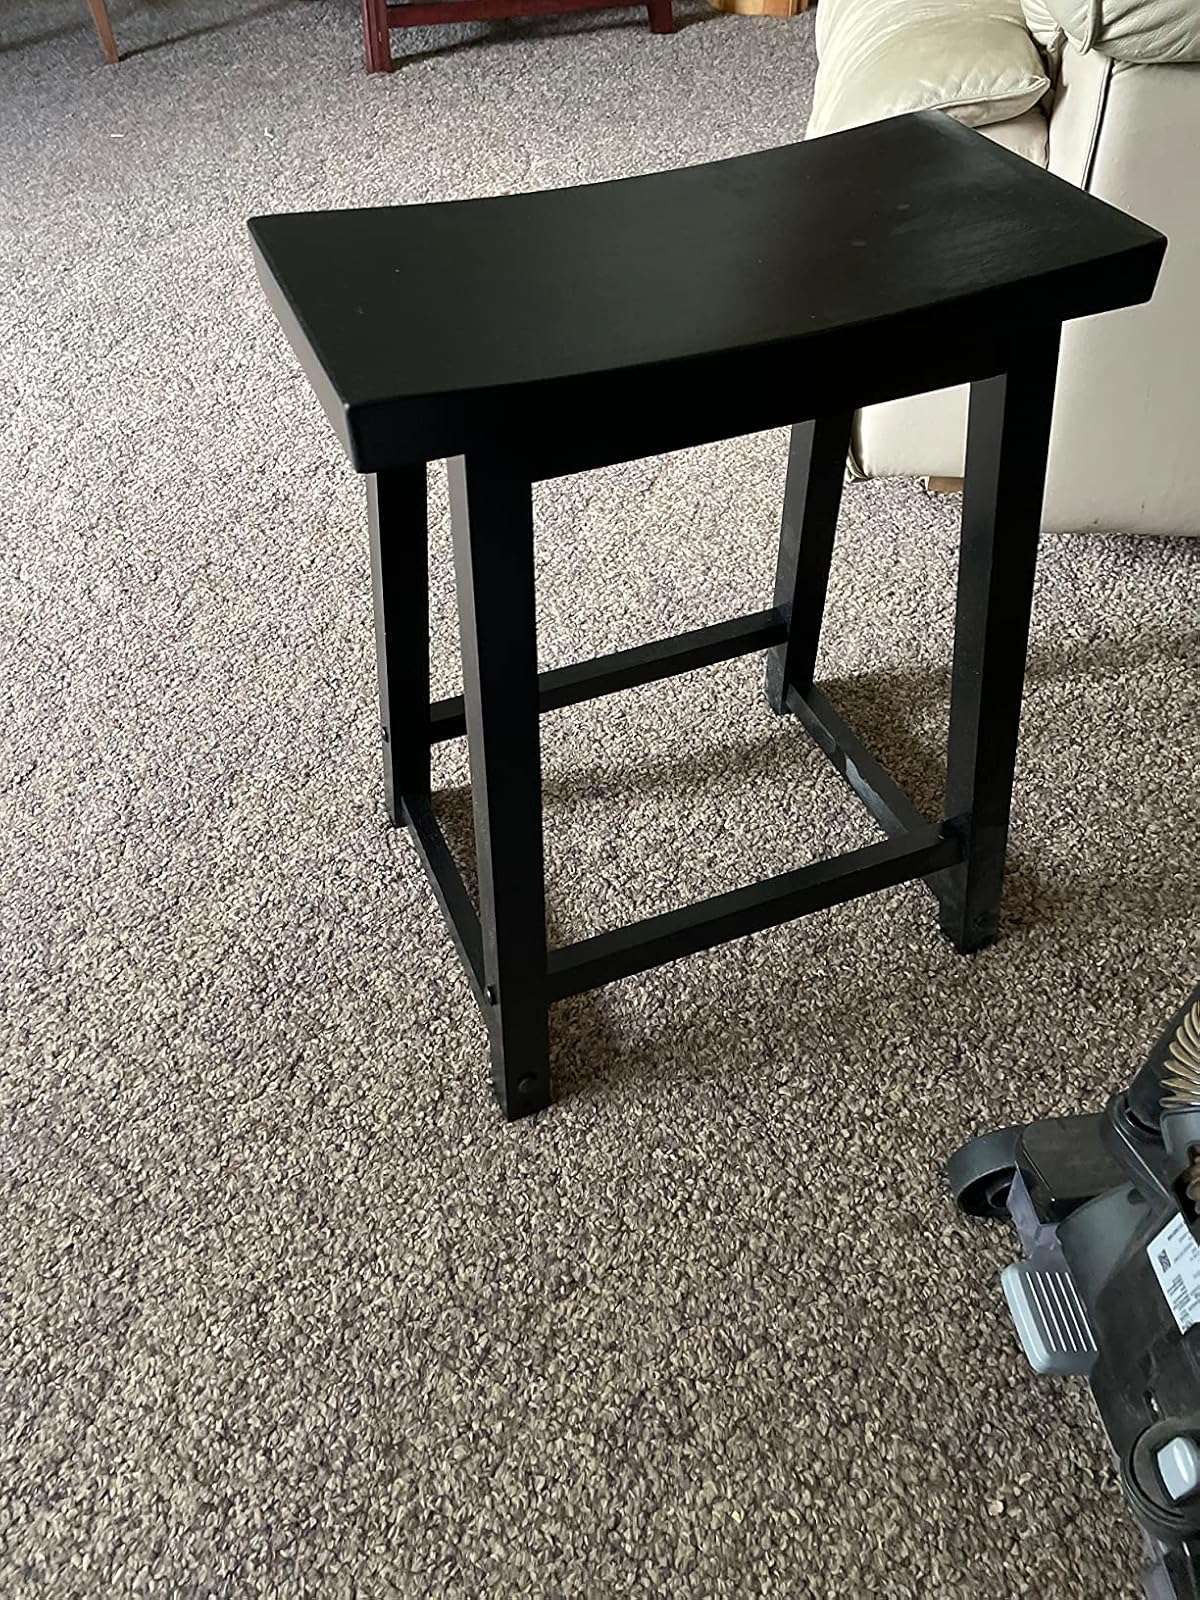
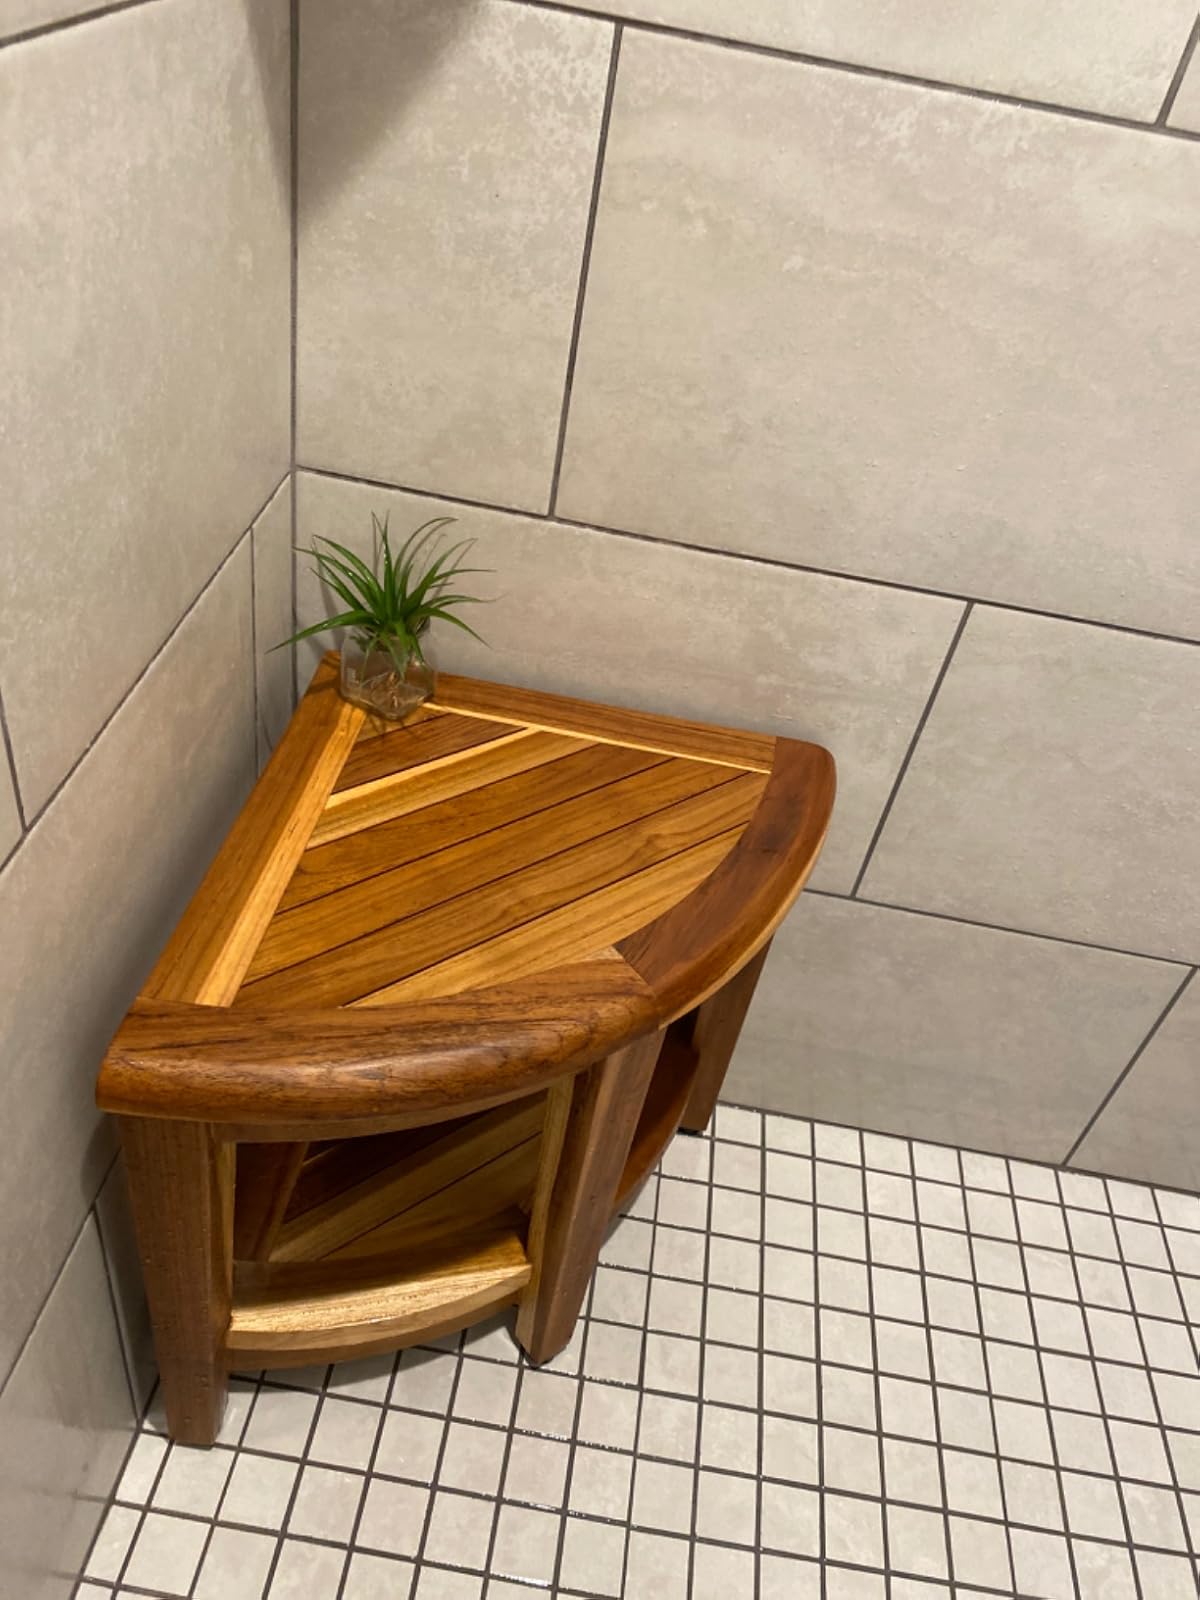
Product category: stool
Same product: no